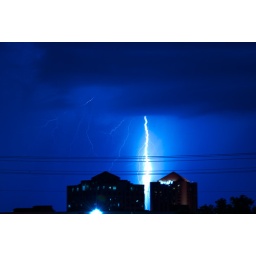
Lightning strikes near an office building in Richardson, TX. This one looks like it hit something.